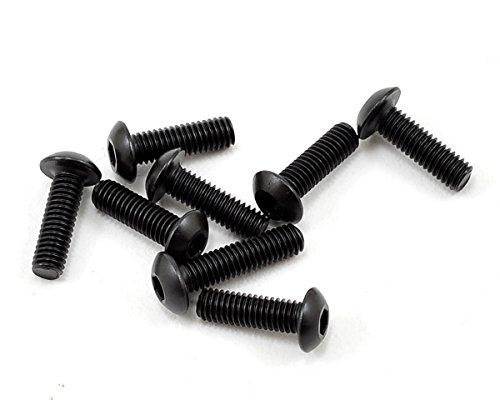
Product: Redcat Racing 50100 Cap Head Mechanical Screws (310) 8Piece
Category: Hobbies | Remote & App Controlled Vehicles & Parts | Remote & App Controlled Vehicle Parts | Vehicle Bodies & Scale Accessories | Vehicle Scale Accessories
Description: Genuine Redcat Racing Replacement part  50100.
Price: $8.36
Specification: ProductDimensions:0.5x0.1x0.1inches|ItemWeight:0.32ounces|ShippingWeight:0.32ounces(Viewshippingratesandpolicies)|DomesticShipping:ItemcanbeshippedwithinU.S.|InternationalShipping:ThisitemcanbeshippedtoselectcountriesoutsideoftheU.S.LearnMore|ASIN:B002VN2CKU|Itemmodelnumber:50100|Manufacturerrecommendedage:14yearsandup